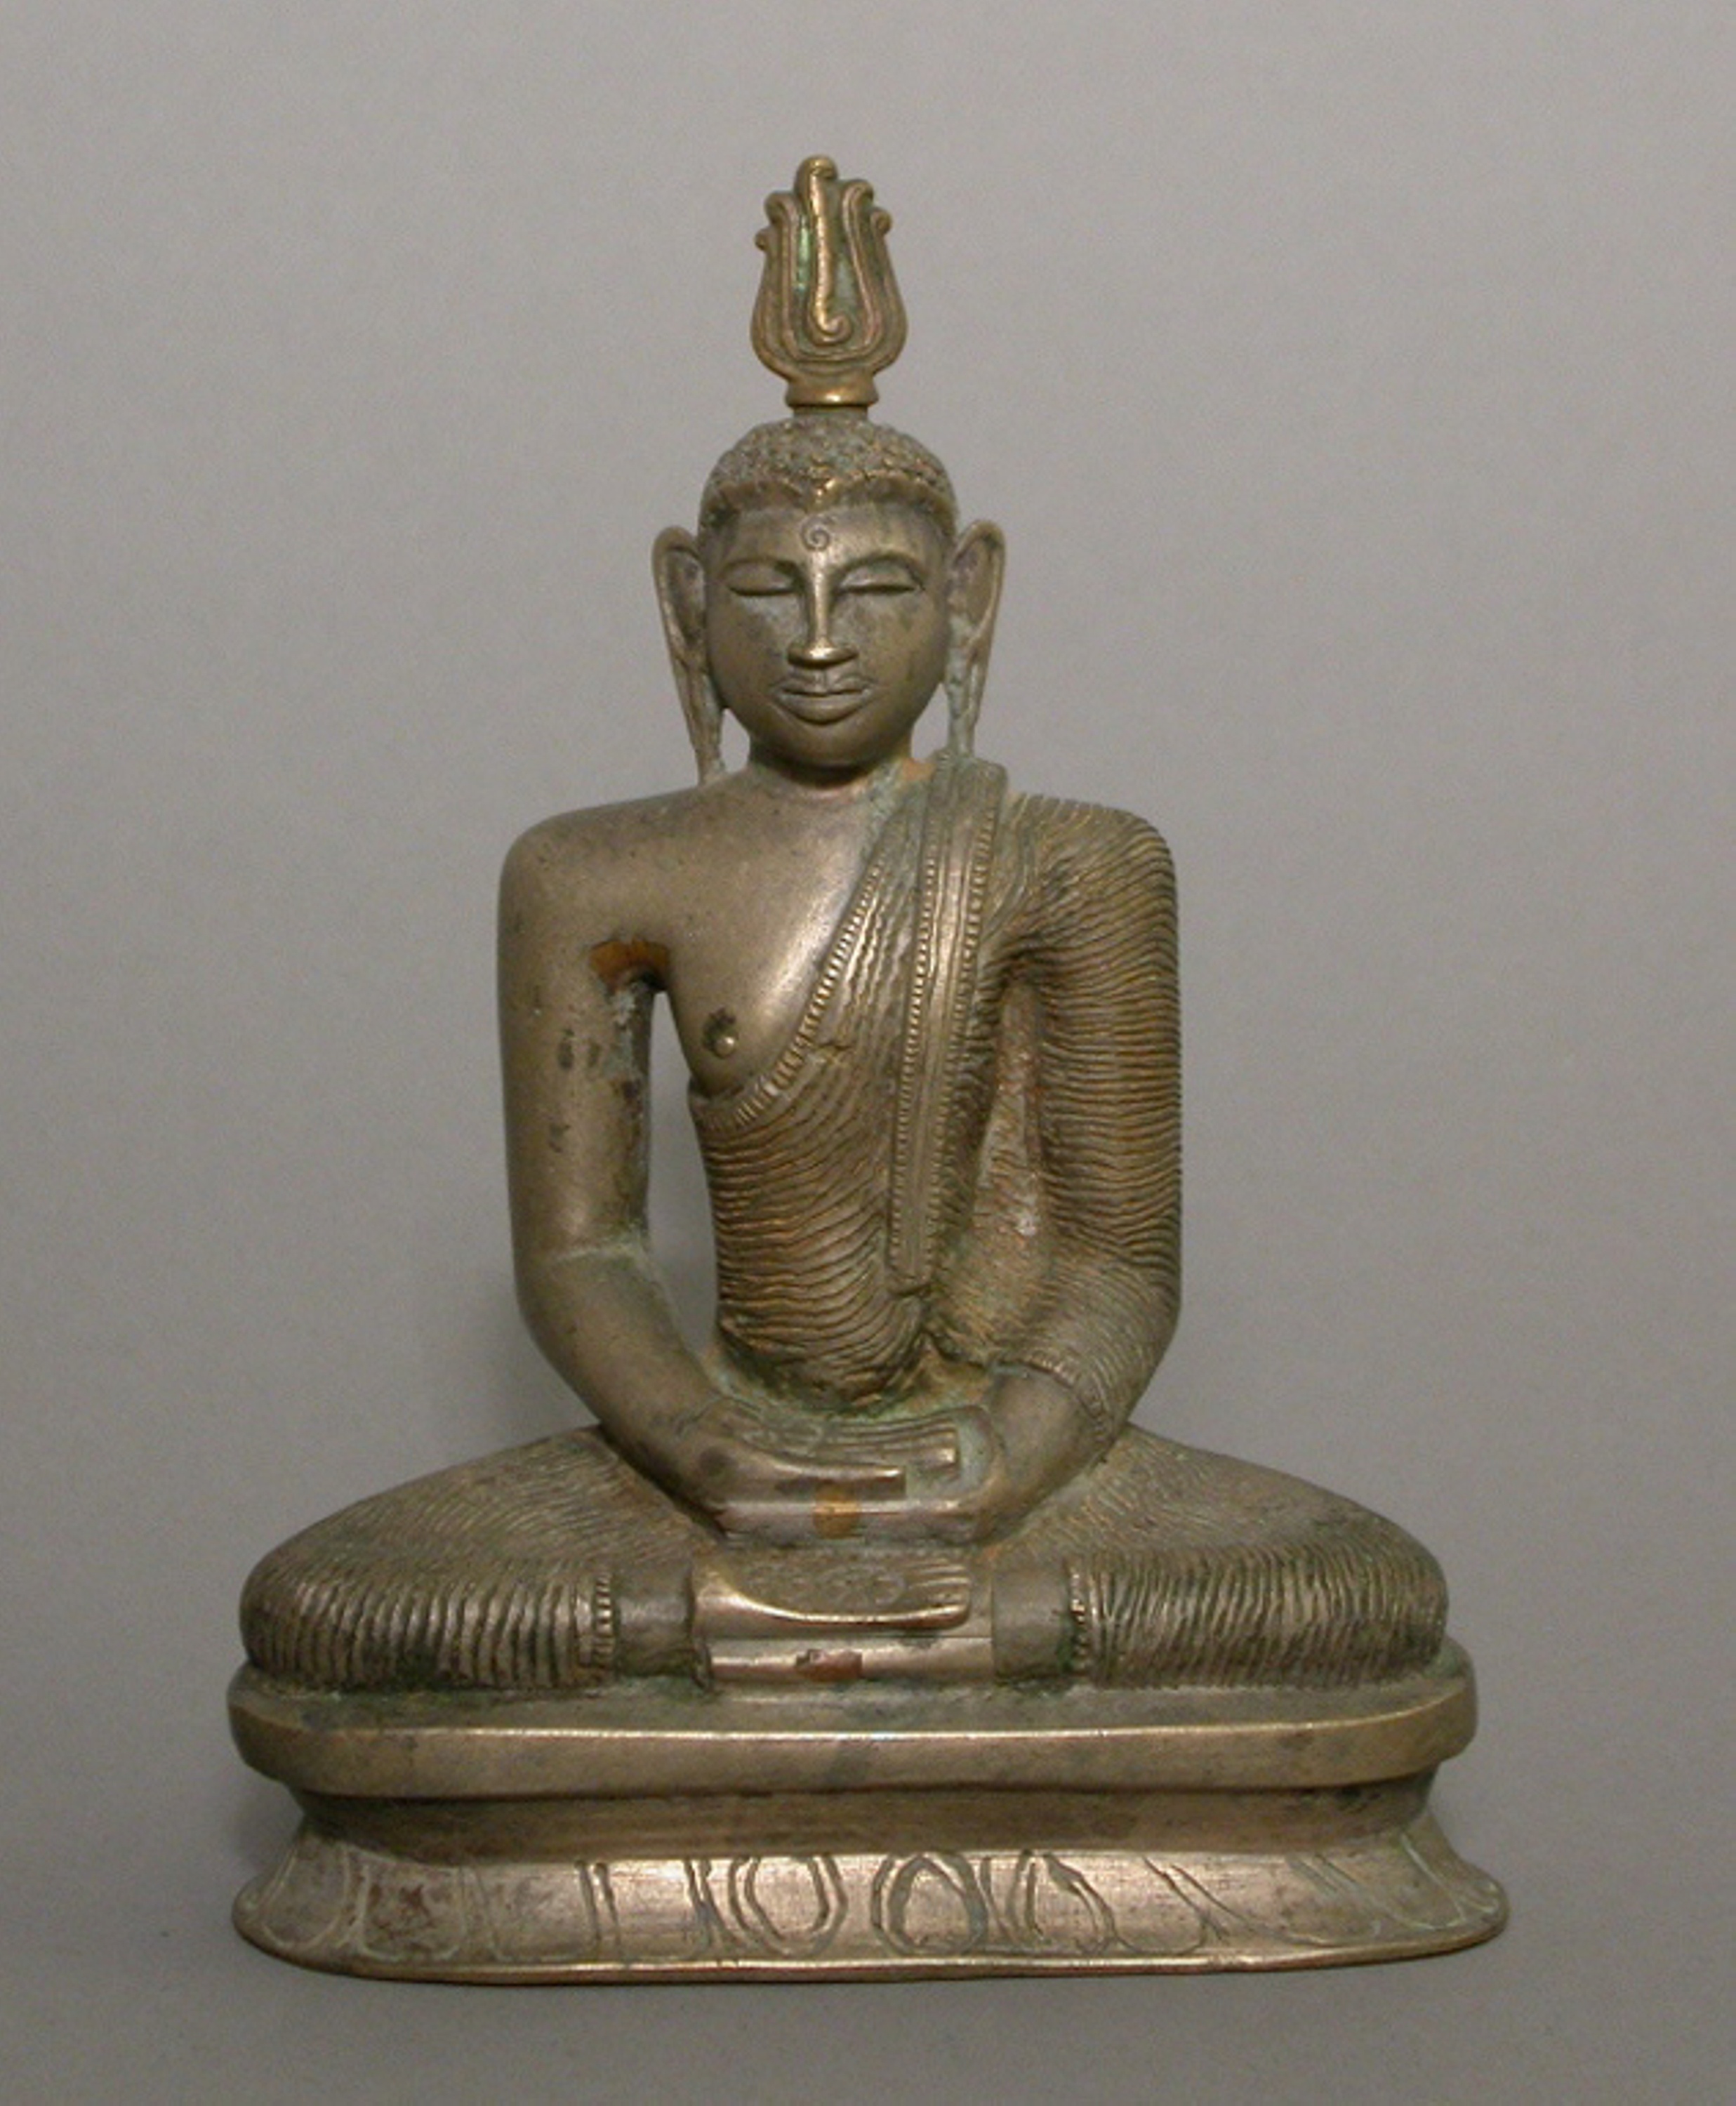
statue, sculpture, classical sculpture, metal, artifact, brass, temple, bronze, meditation, figurine, bronze sculpture, monument, ancient history